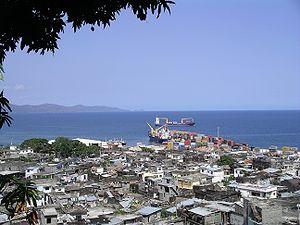
Mutsamudu
Mutsamudu, également orthographiée Moutsamoudou, est la capitale et la principale ville de l'île d'Anjouan, aux Comores. Sa population s'élève à 30 000 personnes en 2013.